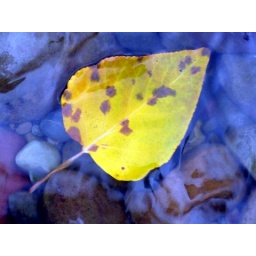
I saw this floating in the clear glacier water and could not resist the fall beauty of the leaf in glacial water.